Jettime

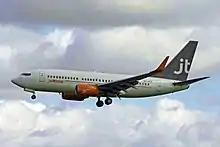
Jet Time Boeing 737-700

The airline was originally founded under the name Jet Time by a group of Danish investors, and operated its first flight on 19 September 2006.